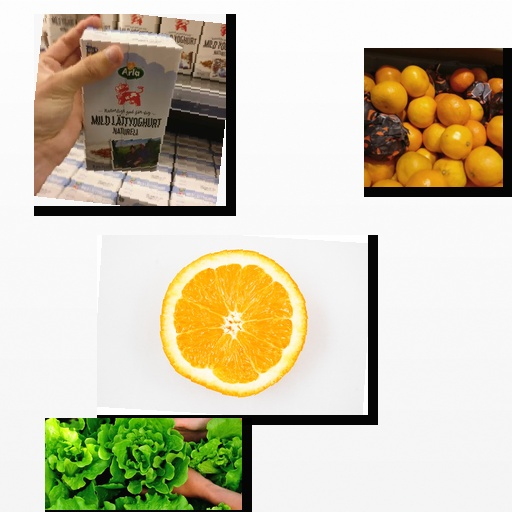
Food items: orange, satsuma, natural_low_fat_yogurt, lettuce